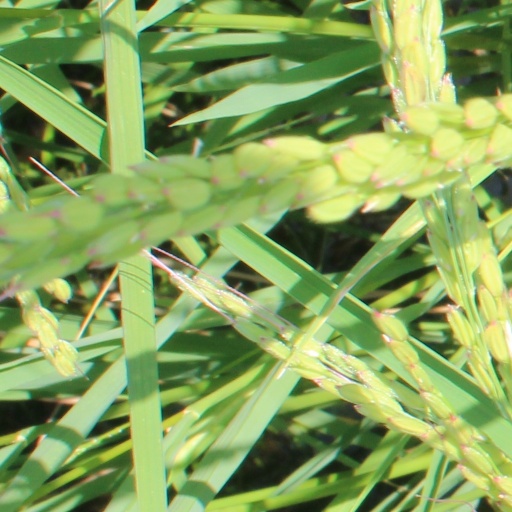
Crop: rice